Swart-Wilcox House

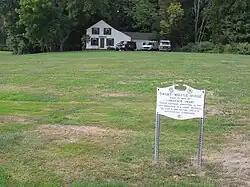
Swart-Wilcox House, September 2012

Swart-Wilcox House is a historic home located at Oneonta in Otsego County, New York. It is a German Palatine Vernacular settlement period house built about 1807. It is a -story, wood-frame house with a gable roof and clapboard siding. Attached to the house is a shed and carriage shed. In 1972 the City of Oneonta purchased the deteriorating house. It is operated as a community educational resource and historic house museum.